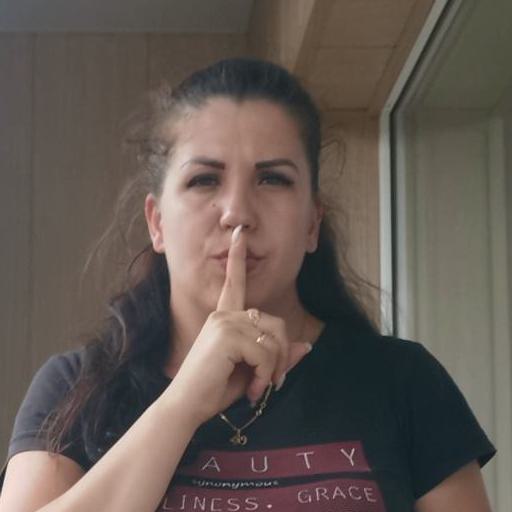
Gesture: mute